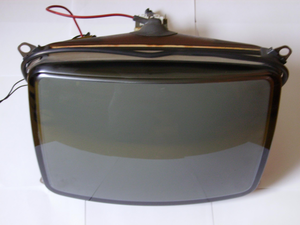
Photo d'un tube cathodique Philips de 14pouces, fabriqué en Espagne. Photo personnelle.
L'électronique est une branche de la physique appliquée, utilisant l'électricité comme support pour le traitement, la transmission et le stockage d'informations au sens large.
Un tube cathodique est un tube à vide constitué d'un filament chauffé, d'électrodes en forme de lentilles trouées qui, soumises à une différence de potentiel, créent un champ électrique accélérant les électrons. Ces derniers viennent frapper l'écran, sur lequel est déposée une couche luminescente réagissant au choc des électrons en créant un point lumineux. La trajectoire du flux d'électrons de la cathode vers l'écran est rendue possible par la présence d'une anode alimentée à un très fort potentiel qui attire celui-ci.
L'électricité existe depuis les débuts de l'univers qui est composé, selon des principes physiques, de « matière ». Son histoire vue par les hommes remonte aux débuts de l'humanité, car l'électricité est partout présente, très discrète la majorité du temps. Elle se manifeste parfois de manière très spectaculaire et brutale : par exemple sous forme d'éclairs associés au tonnerre et à des destructions.